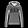
Label: Pullover